Al Thornton

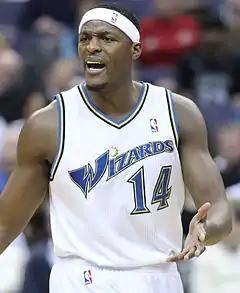
Thornton with the Wizards in January 2011

Willie Alford Thornton (born December 7, 1983) is an American professional basketball player for Peñarol Mar del Plata of the Liga Nacional de Básquet (LNB). He had formerly played for the Los Angeles Clippers, Washington Wizards and the Golden State Warriors. Collegiately, he played for Florida State University.